Dzi bead

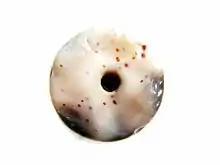
Cinnabar dots as seen on an ancient dzi.

Some dzi beads exhibit what are referred to as "blood spots", which are tiny red dots in the white areas, indicative of iron content. This is a highly desirable characteristic among collectors, but relatively rare. Another desirable effect is "Nāga skin", in which the surface of the bead exhibits tiny circular weathering marks that resemble scales. Sometimes natural banded agate beads without any artificial etchings are also viewed as a type of dzi by Tibetans.